Portuguese invasion of Couto Misto

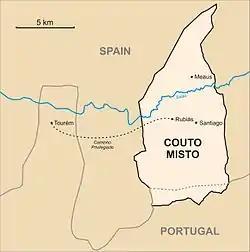
Map of Couto Misto

Couto Misto was associated with the Picoña Castle and, later, the House of Braganza and the House of Monterrei. These houses were involved in numerous disputes between the inhabitants of Couto Misto, Portugal, and Galicia, especially around the year 1518, when tensions rose due to the belief that Couto Misto was a refuge for criminals and a hub for smuggling activities.